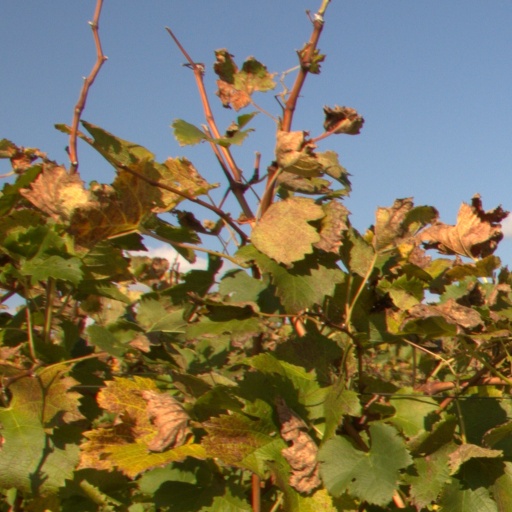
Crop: grape